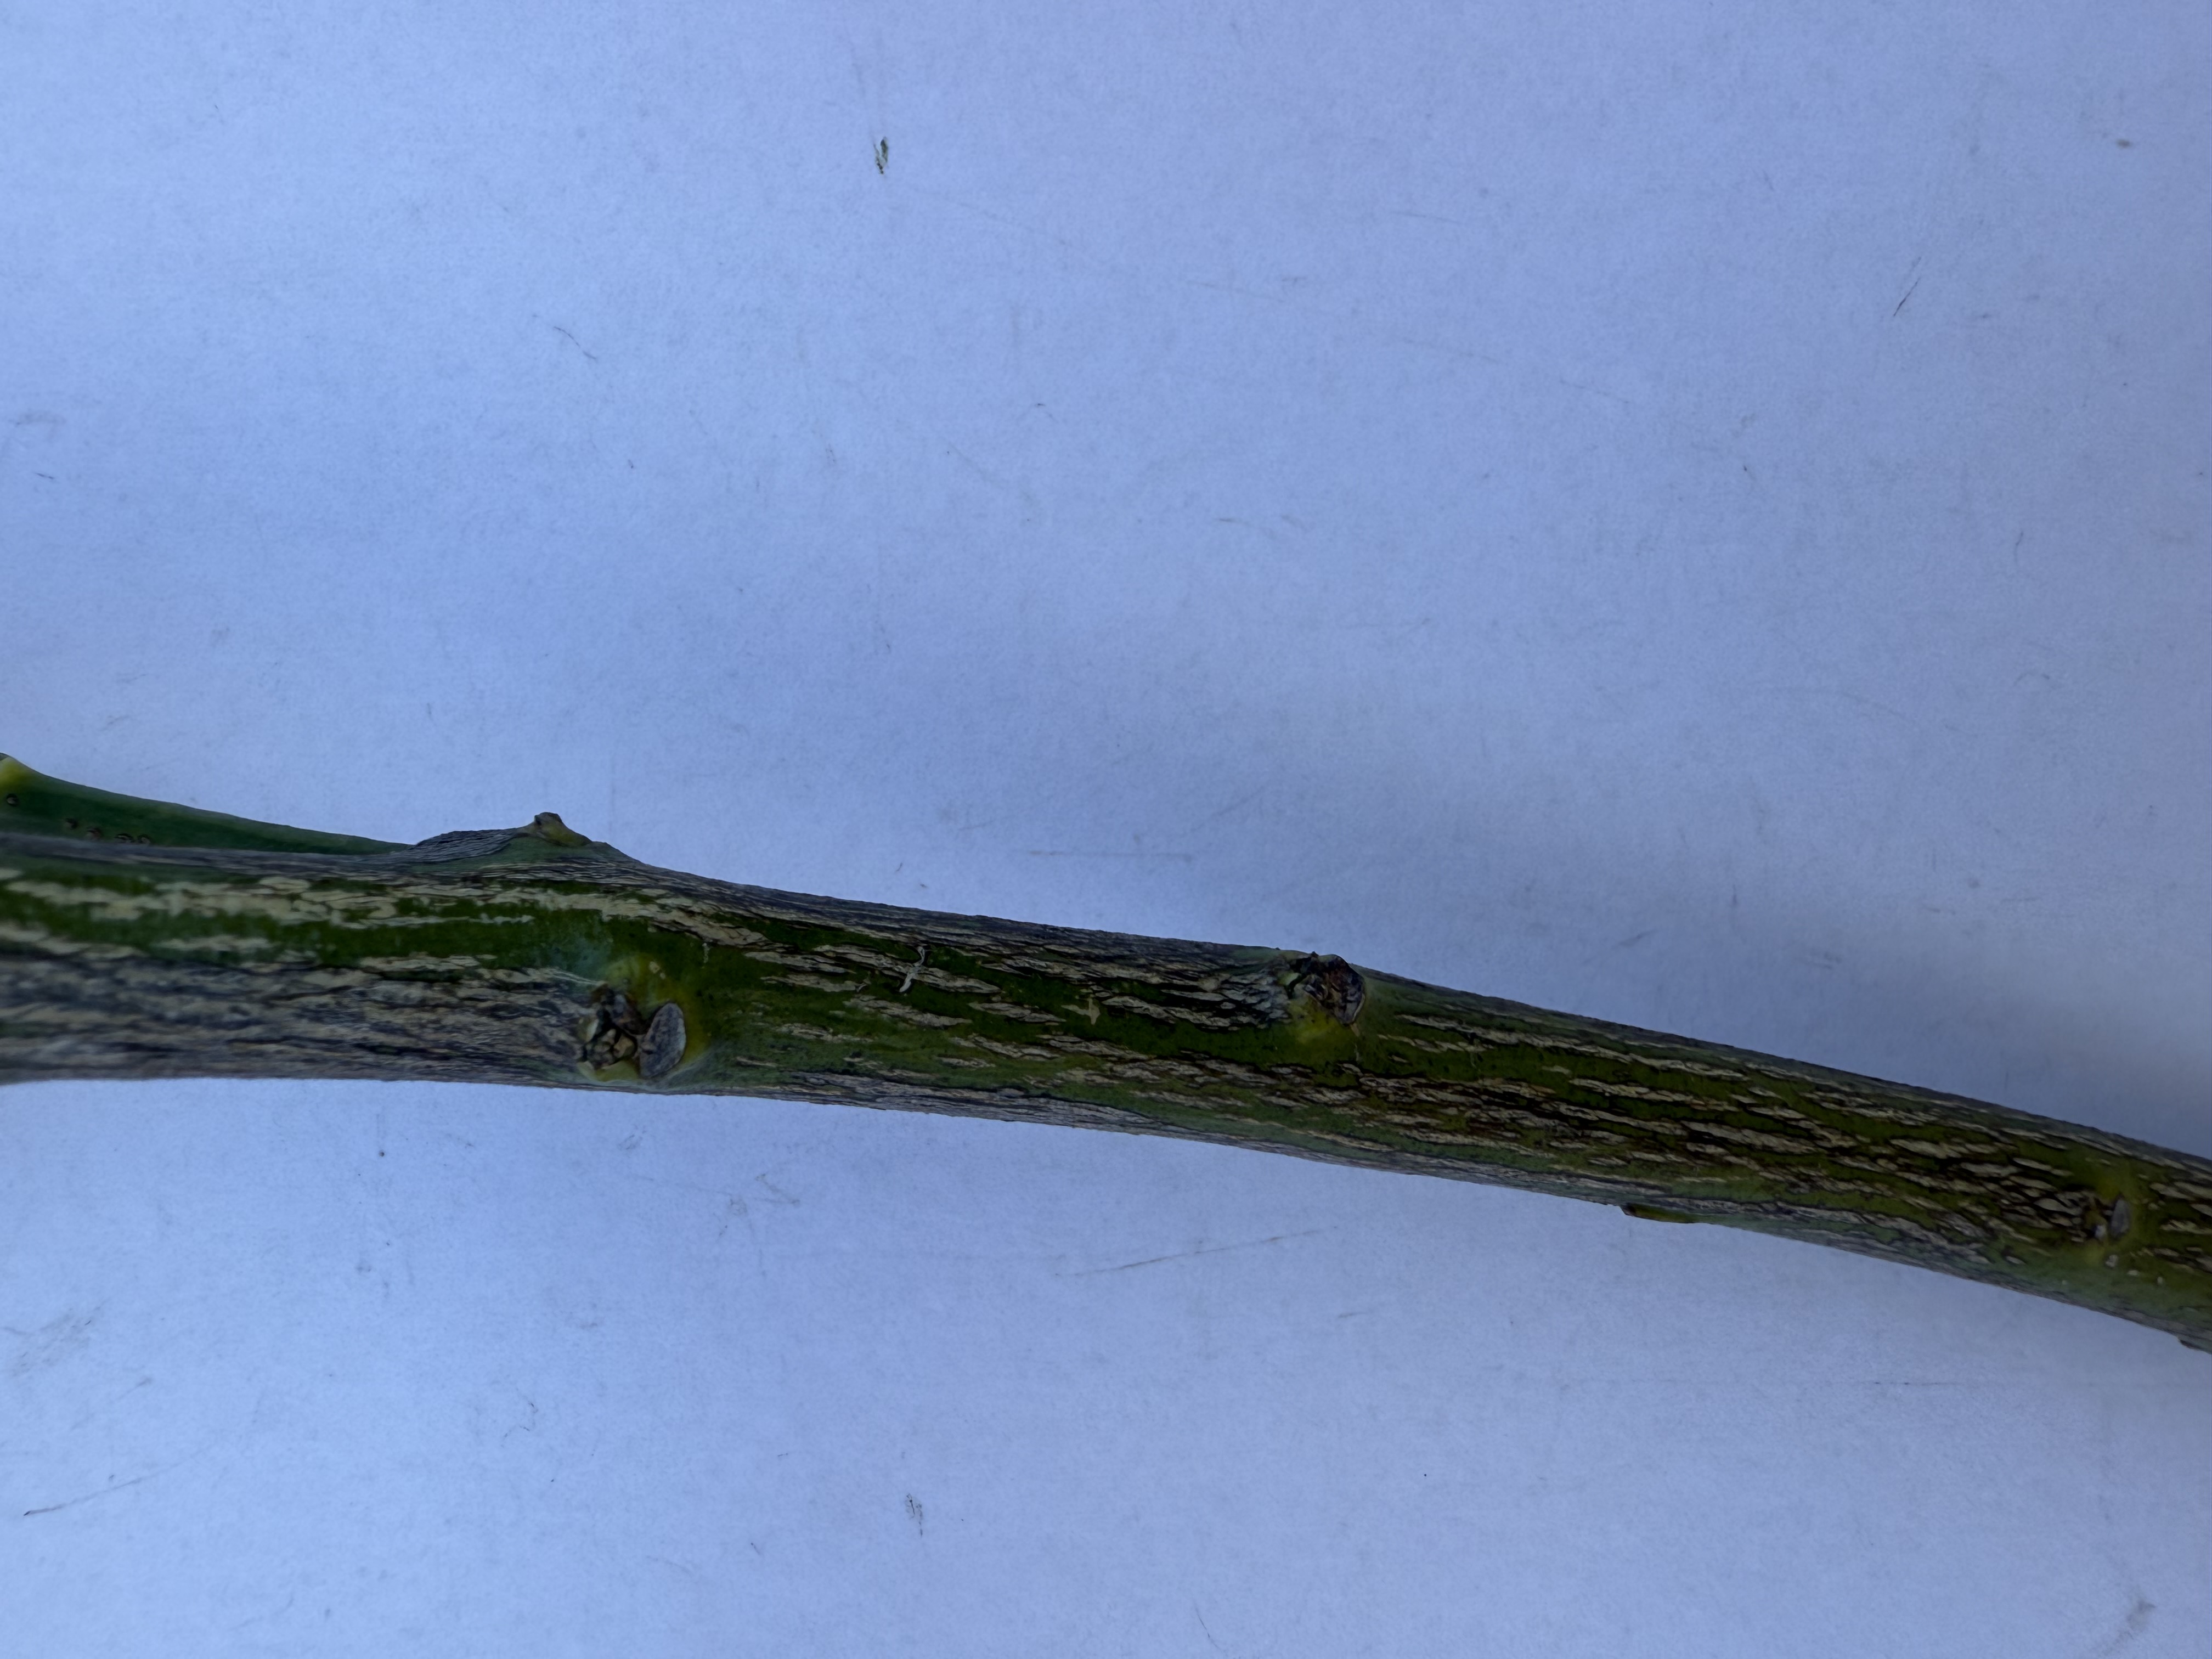
Variety: Lemon